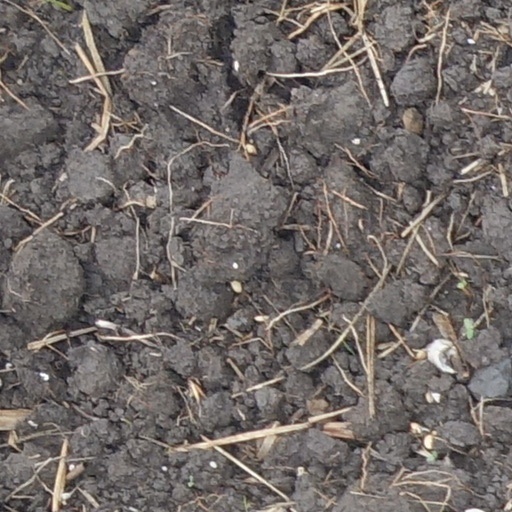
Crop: wheat